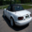
Label: automobile